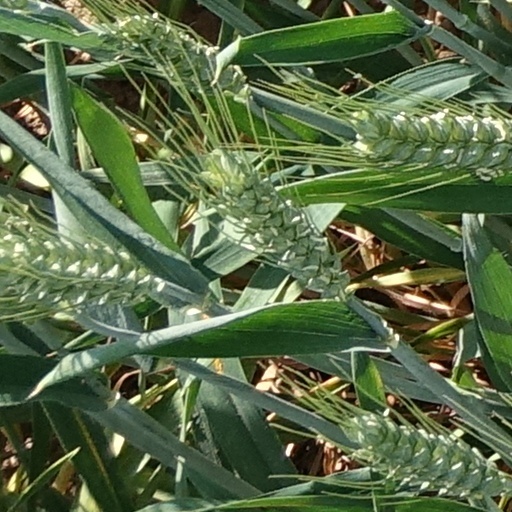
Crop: wheat